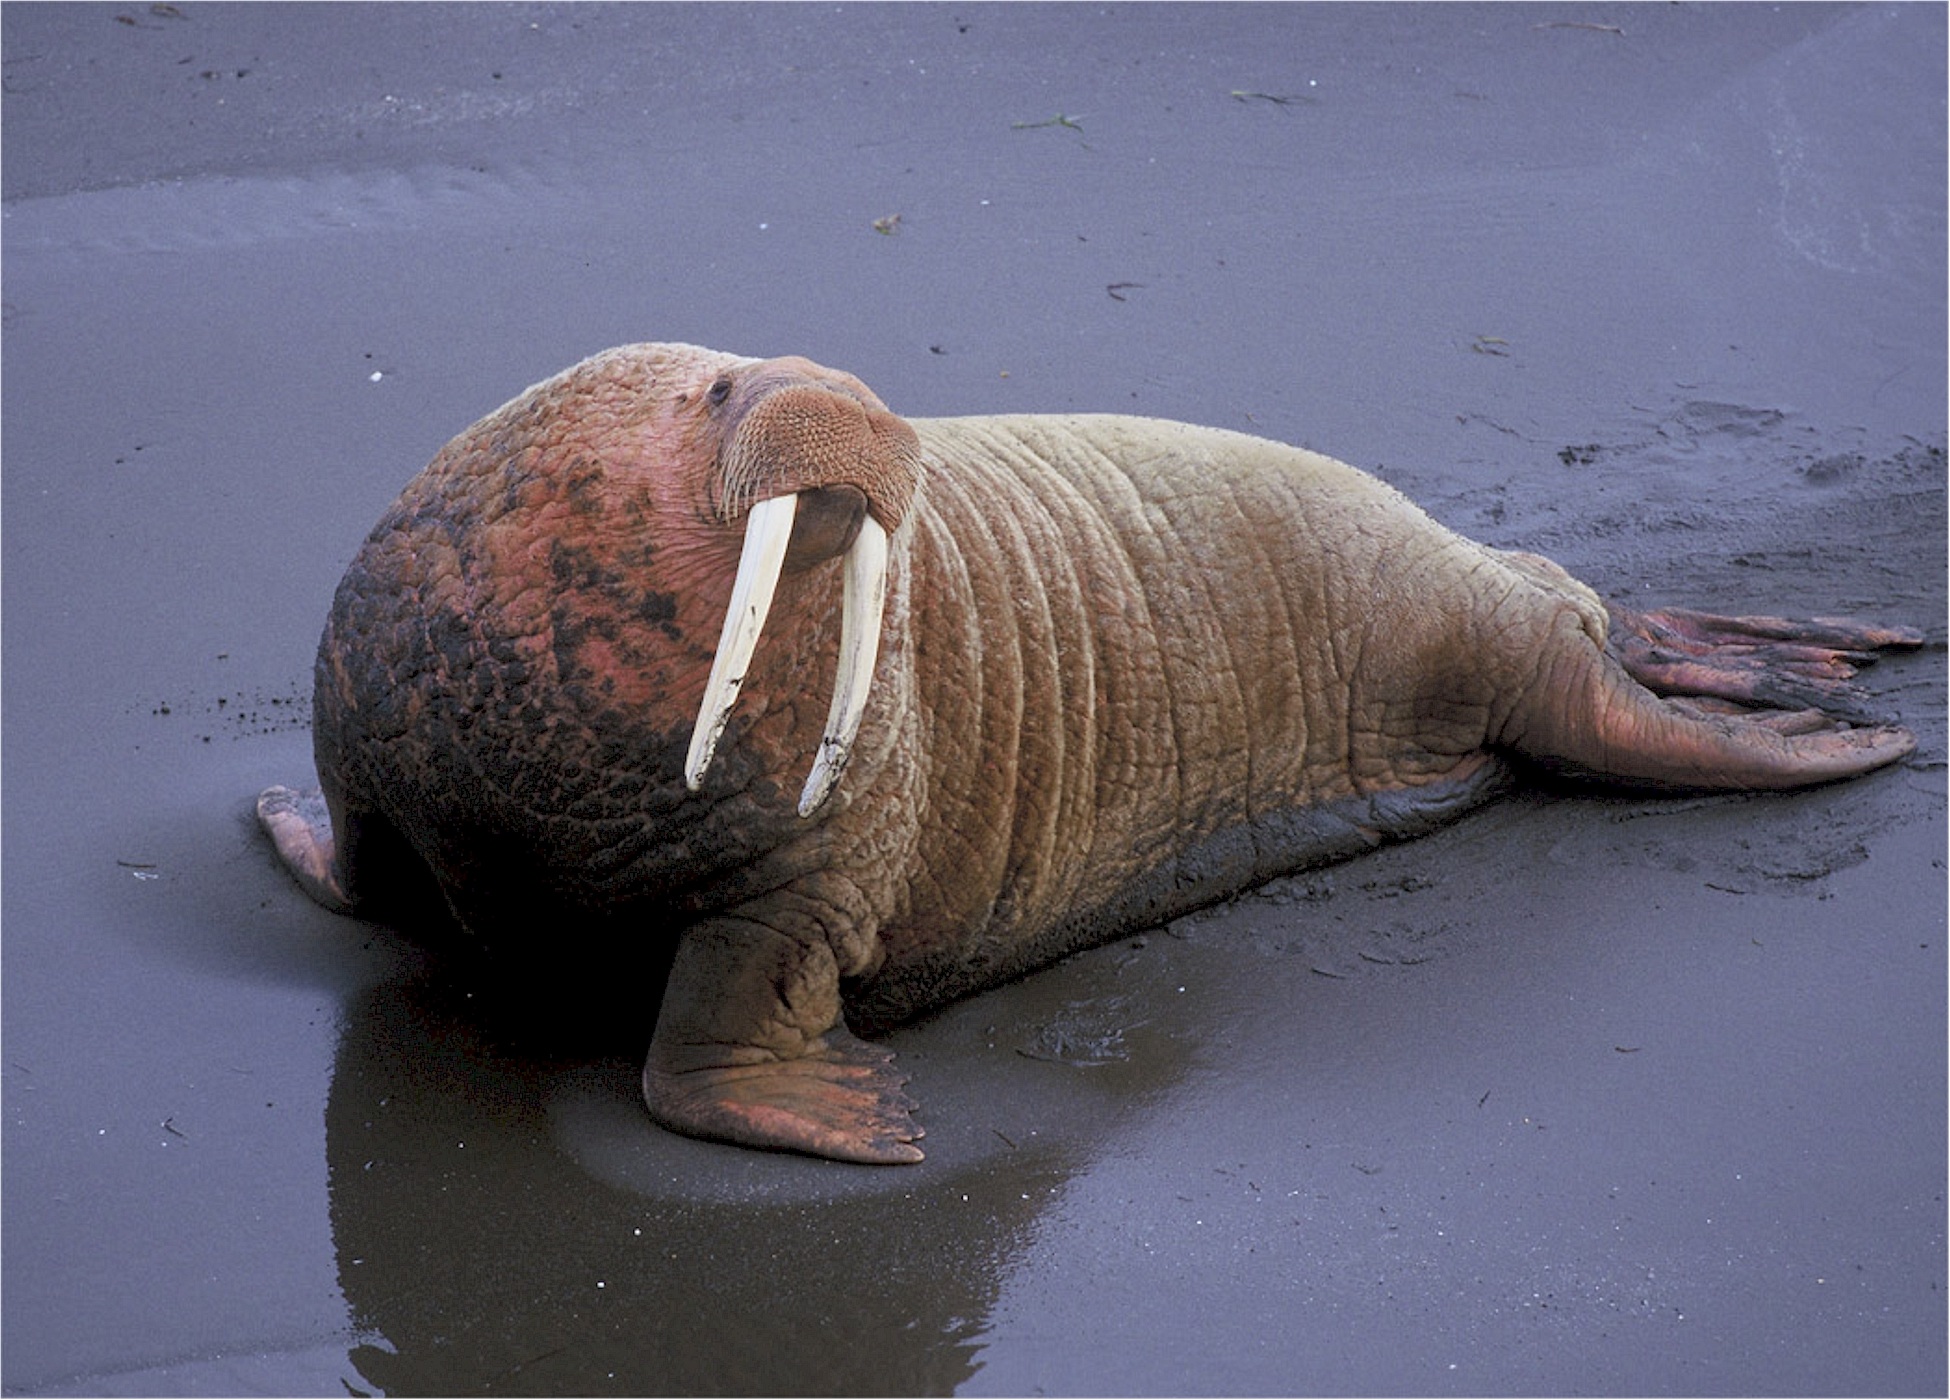
water, land, mammal, fauna, whiskers, fat, walrus, seals, vertebrate, large, hippopotamus, harbor seal, tusks, flippers, marine mammal, blubber, odobenidae, odobenus, keystone species